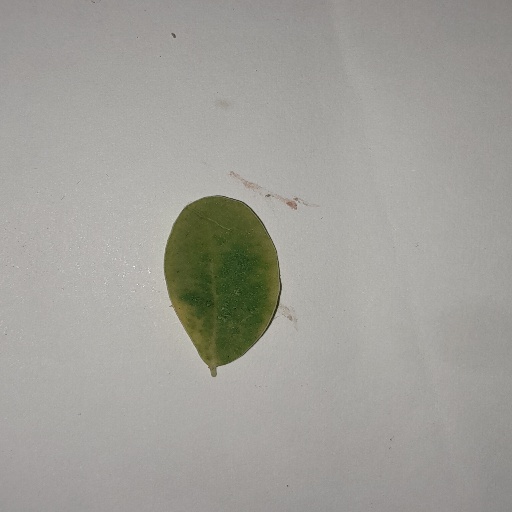
Species: Sojina
Leaf condition: Yellow Leaf